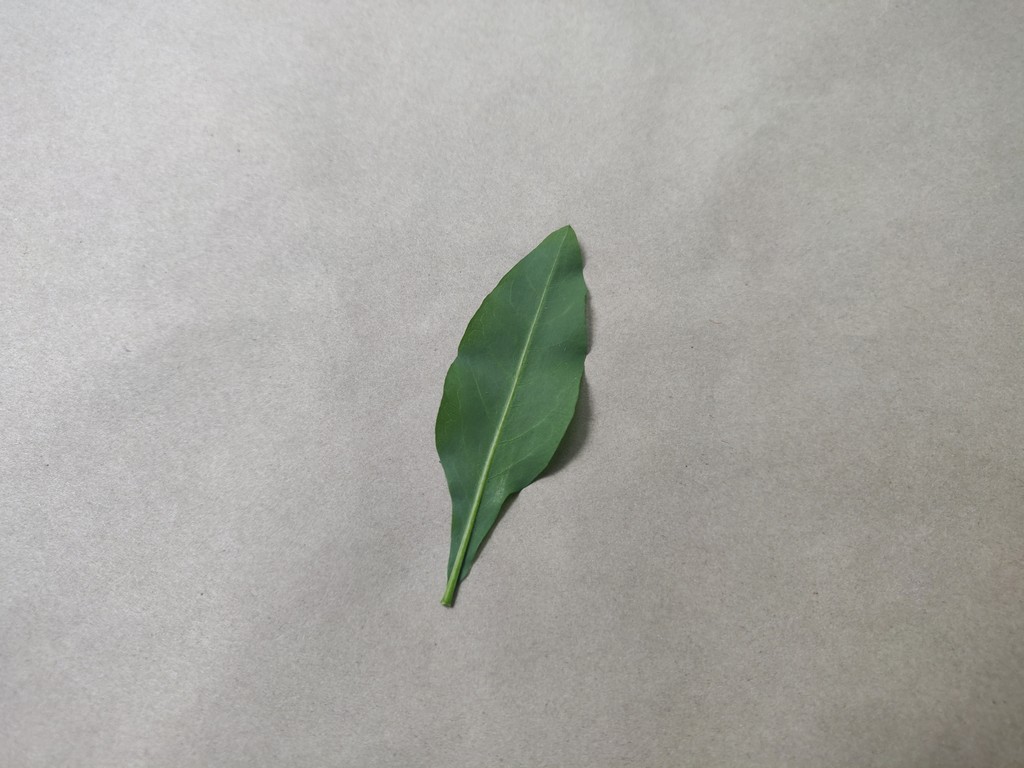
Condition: Healthy
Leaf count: single
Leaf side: back